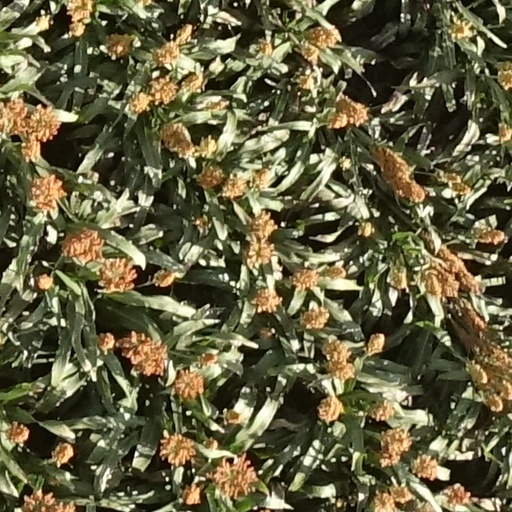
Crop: sorghum